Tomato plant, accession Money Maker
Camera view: horizontal (90 deg, fisheye); turntable rotation: 240 degrees
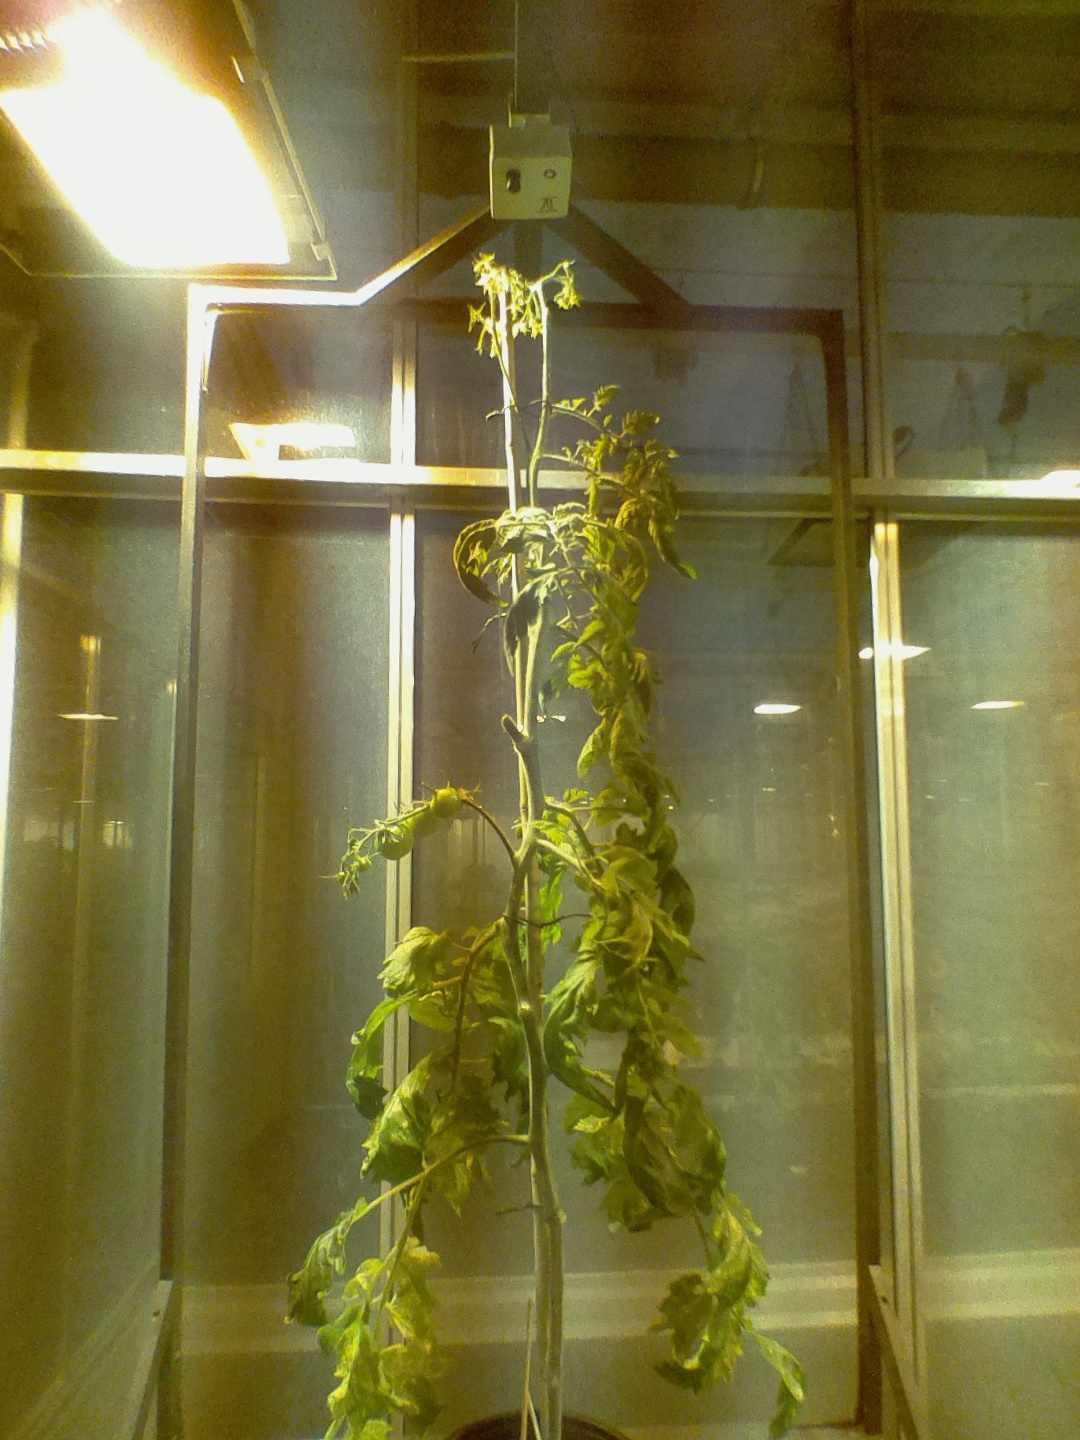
BBCH growth stage 75: 50%-60% of final fruit size